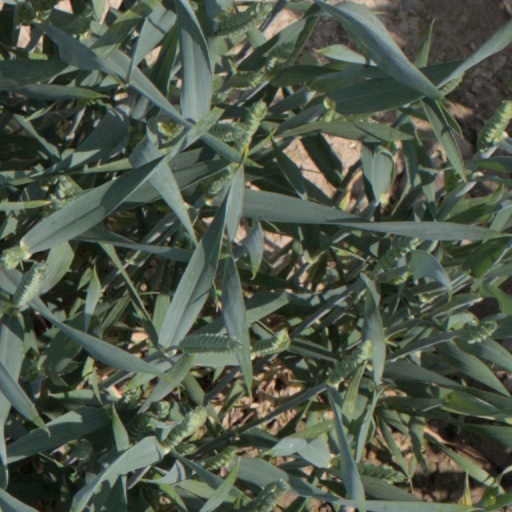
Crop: wheat